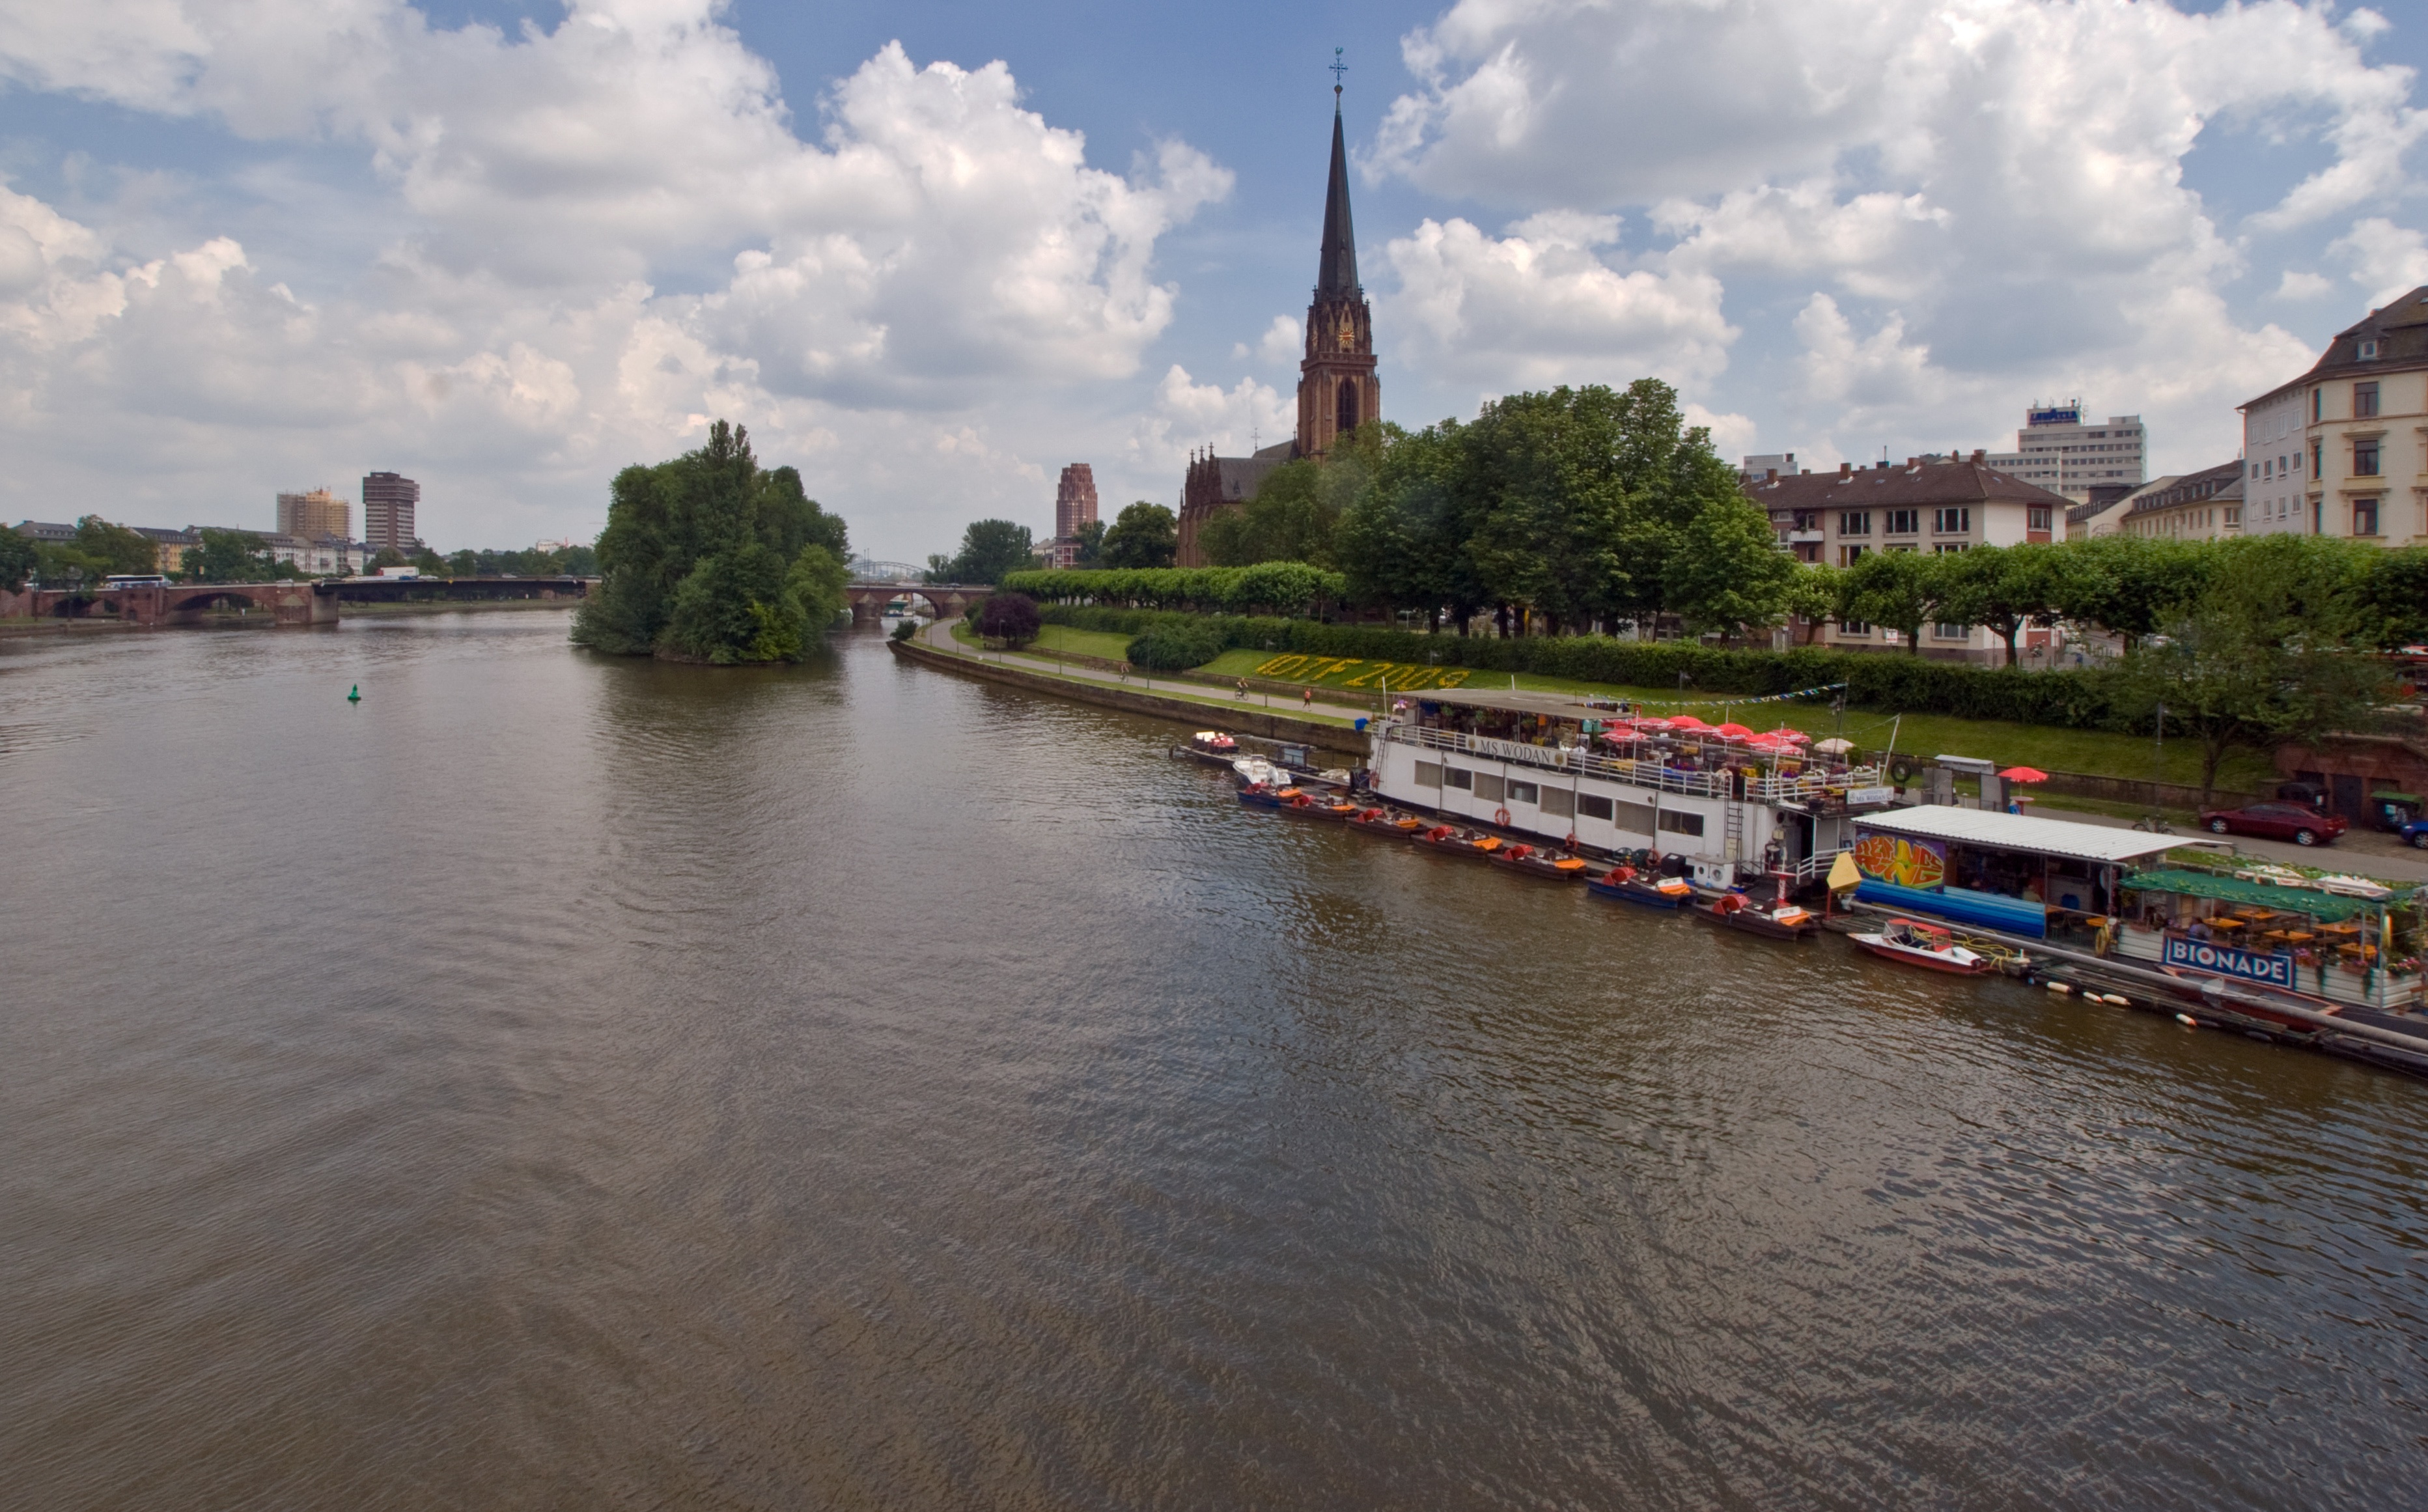
water, boat, river, canal, cityscape, reflection, vehicle, waterway, body of water, center, channel, main, frankfurt am main germany, frankfurt, landform, town center, geographical feature